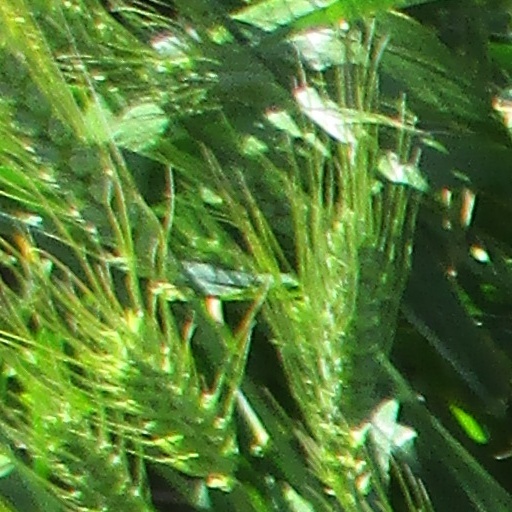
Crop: wheat